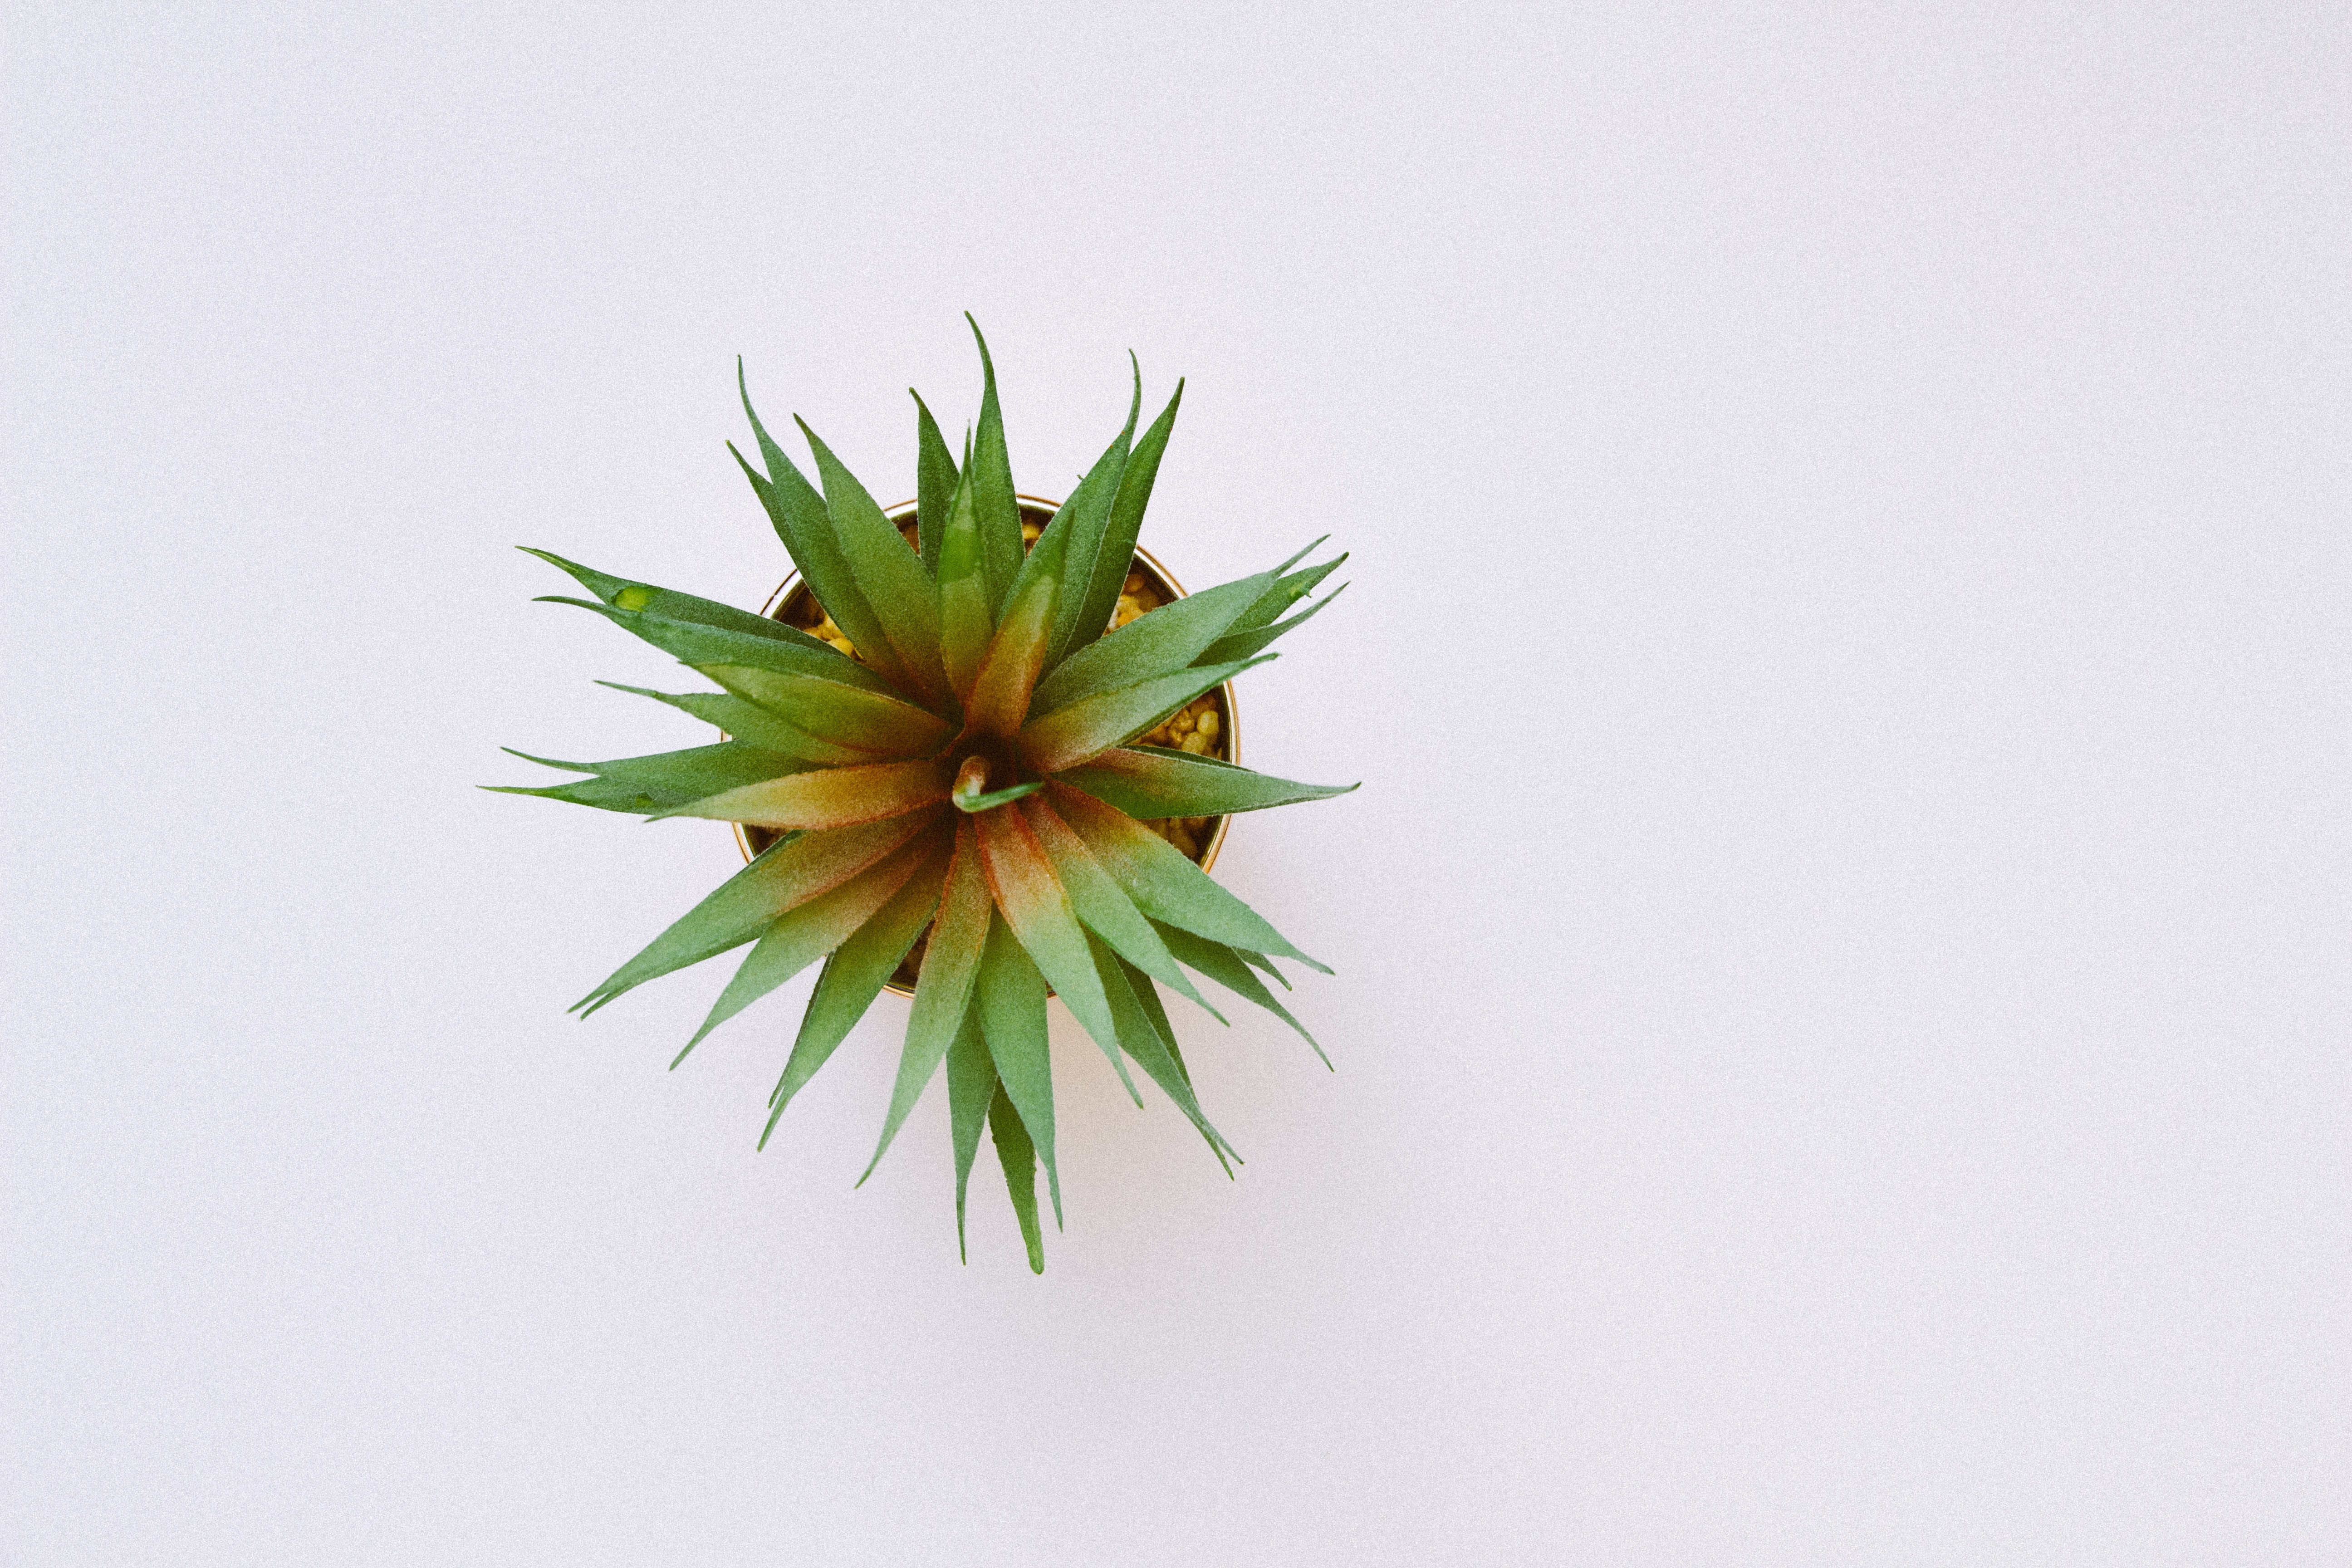
plant, flowerpot, plant stem